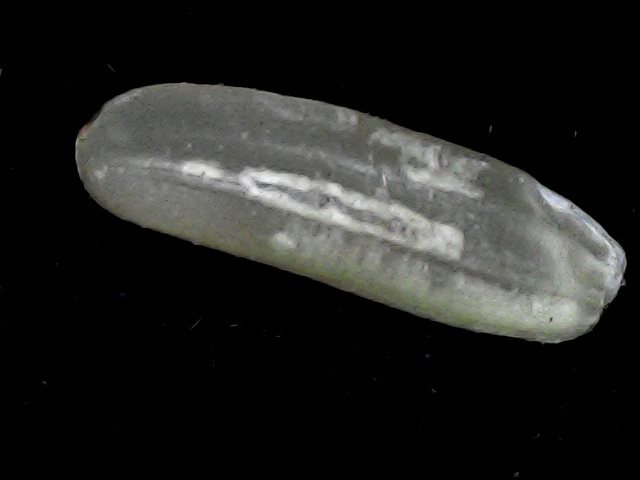
Rice variety: BD87